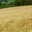
Label: plain